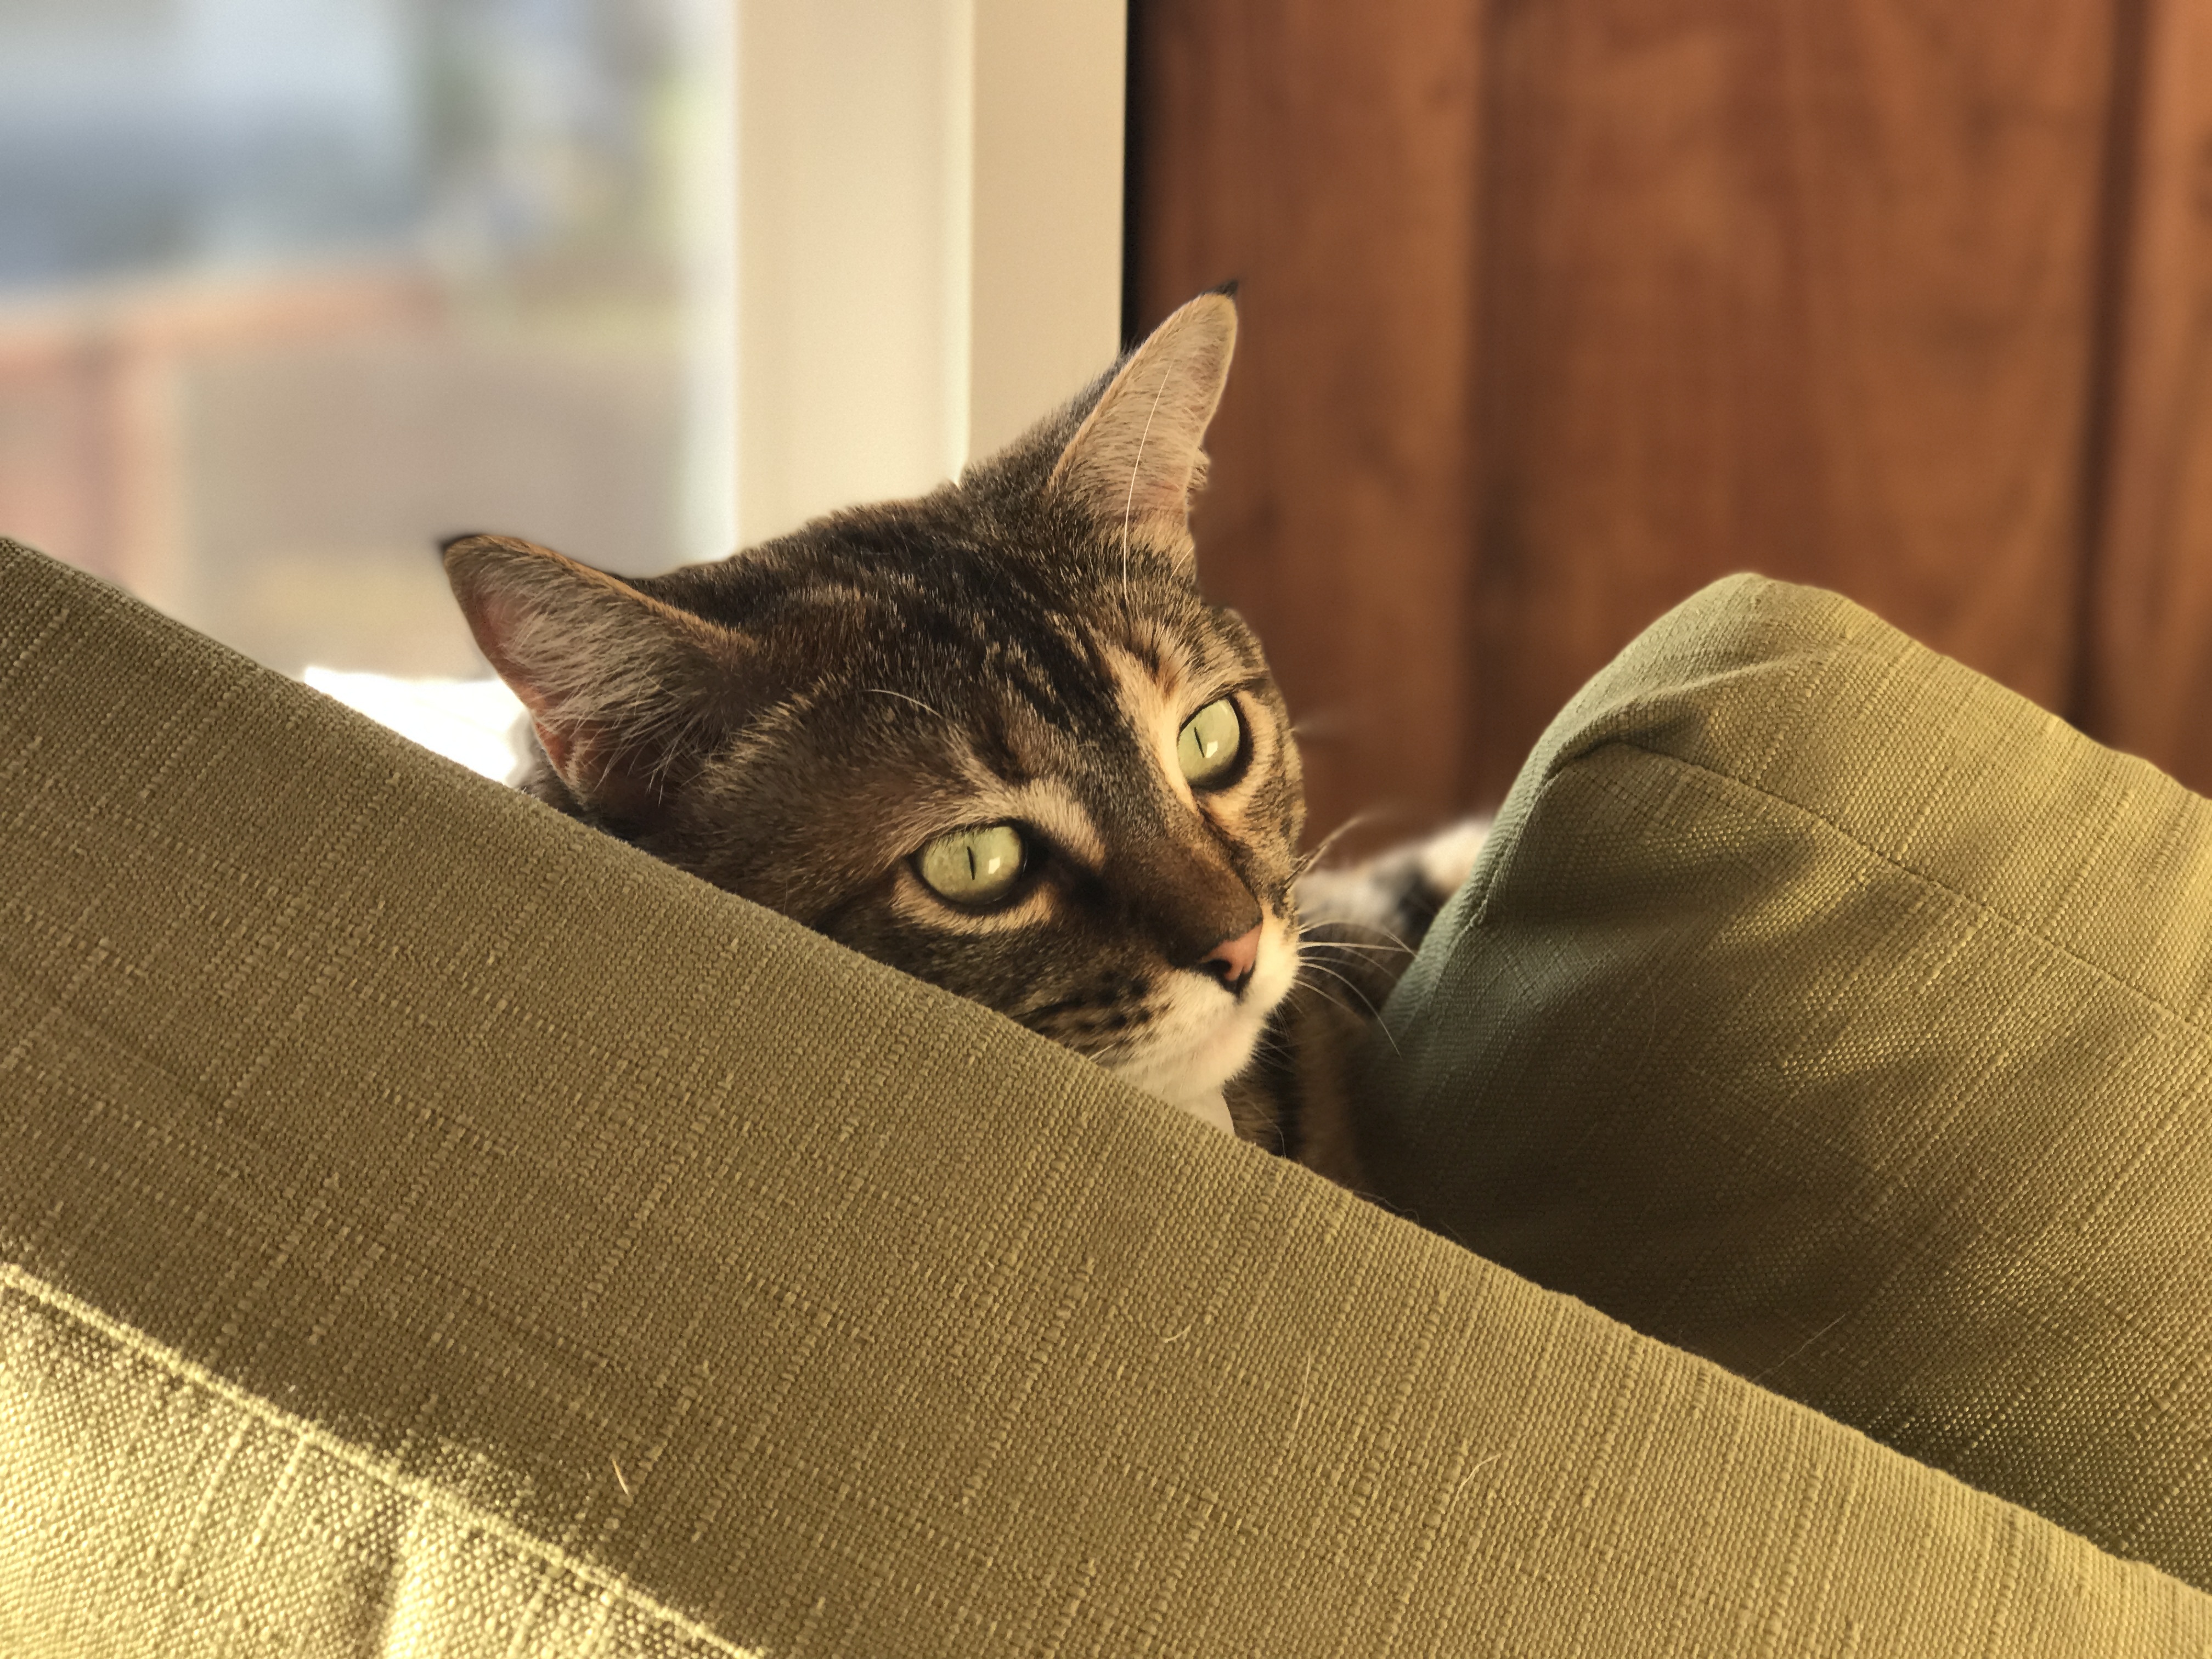
animal, cute, pet, portrait, green, kitten, cat, feline, mammal, face, whiskers, mysterious, furry, head, look, vertebrate, tabby cat, green eyes, small to medium sized cats, cat like mammal